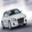
Label: automobile